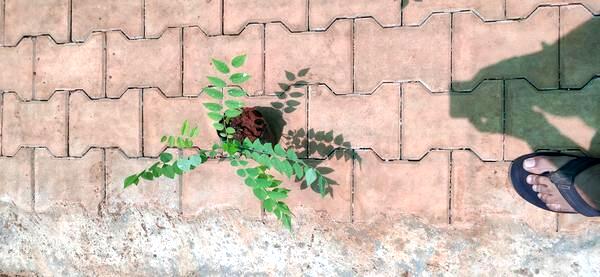
Plant: Amla